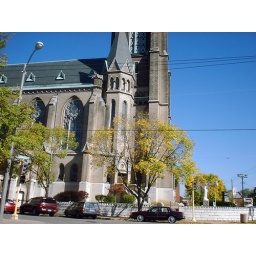
yellow trees by de sales